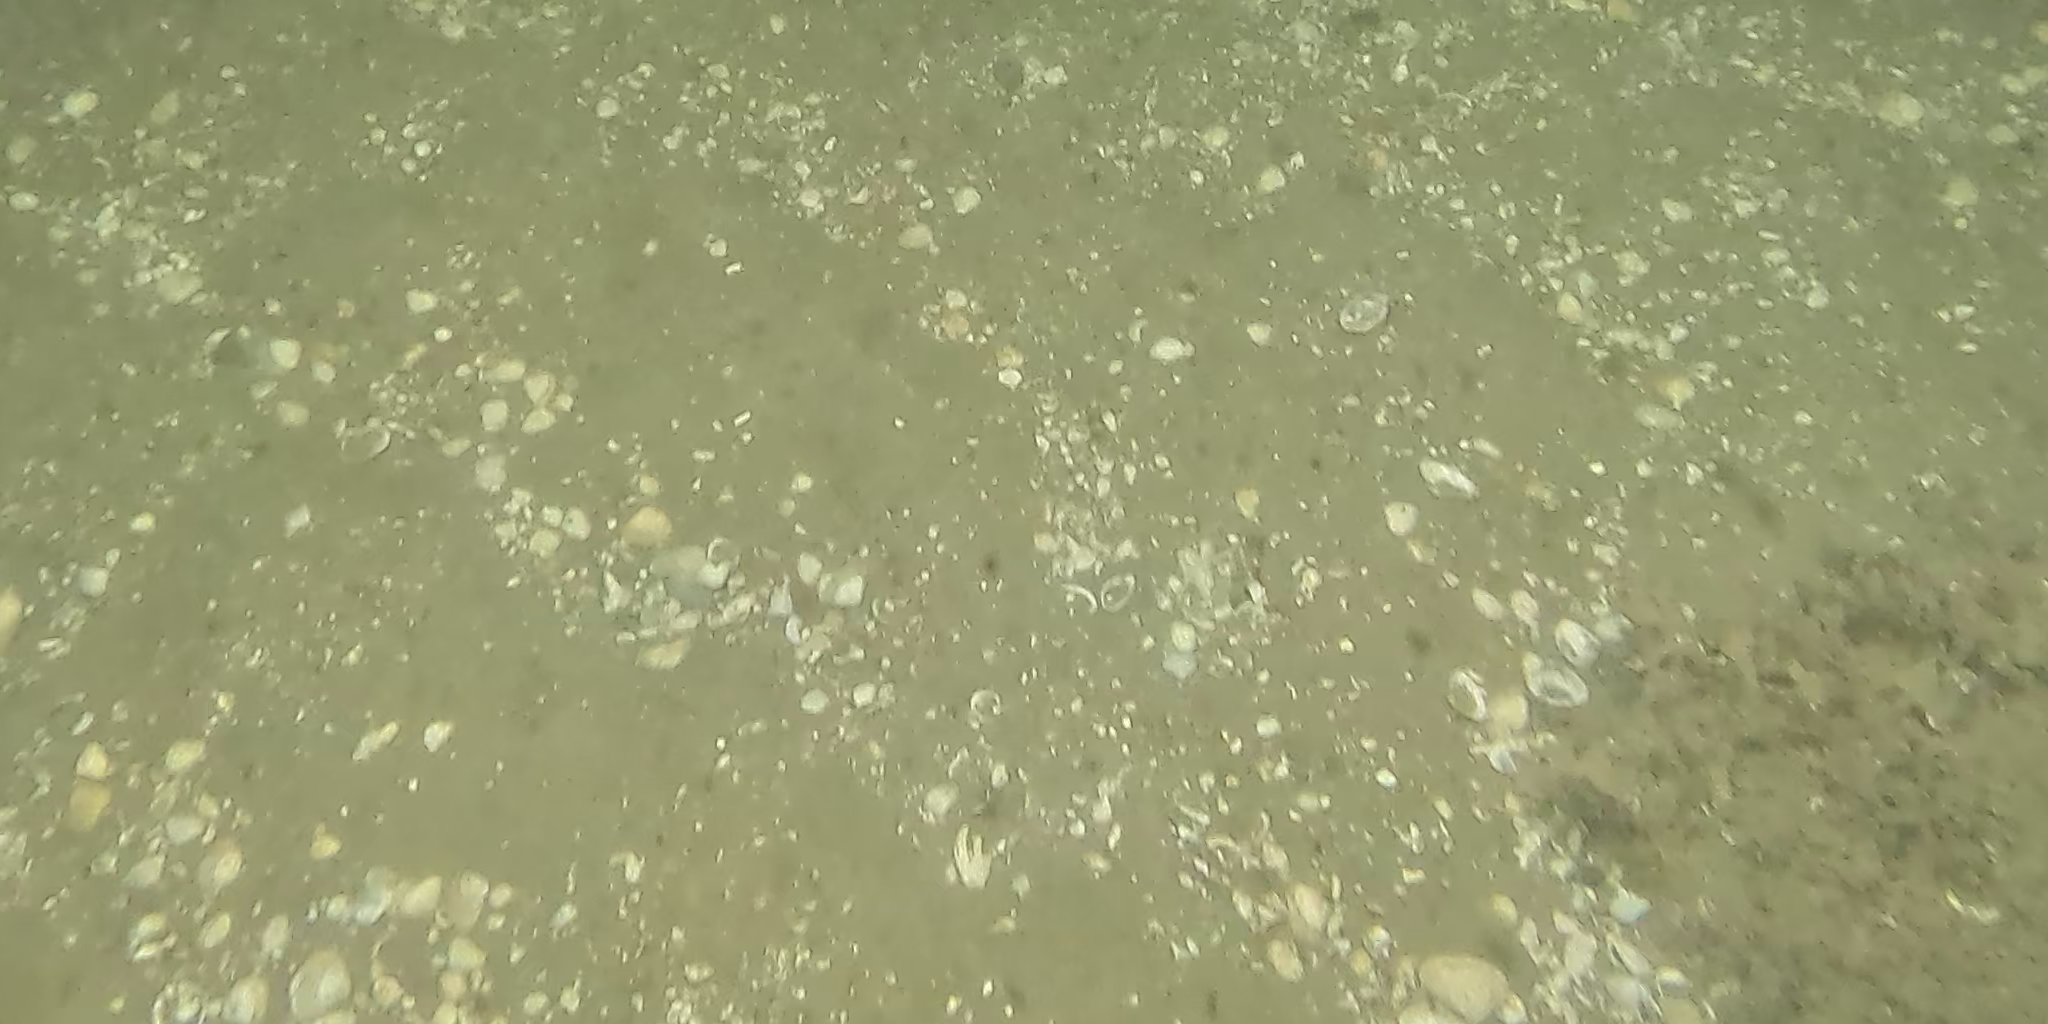
Seabed habitat: sand